Lockheed U-2

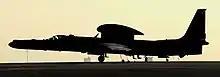
U-2S with the Senior Span/Spur communications suite at Al Dhafra Air Base, United Arab Emirates, ca. 2017

In August 1970, two U-2Rs were deployed by the National Reconnaissance Office (NRO) to cover the Israeli-Egypt conflict under the code name "EVEN STEVEN".